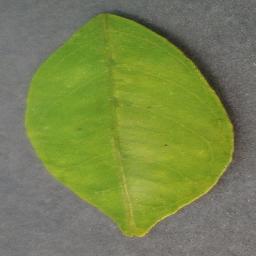
Label: Orange___Haunglongbing_(Citrus_greening)